Matthew Cheung

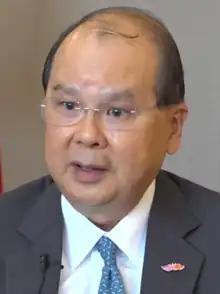
Cheung in 2020

Matthew Cheung Kin-chung (born 20 November 1950) is a former Hong Kong politician who served as Chief Secretary for Administration from 2017 to 2021. Cheung previously served as the Secretary for Labour and Welfare for ten years. He was awarded the Grand Bauhinia Medal (GBM) by the Hong Kong SAR Government in 2017.